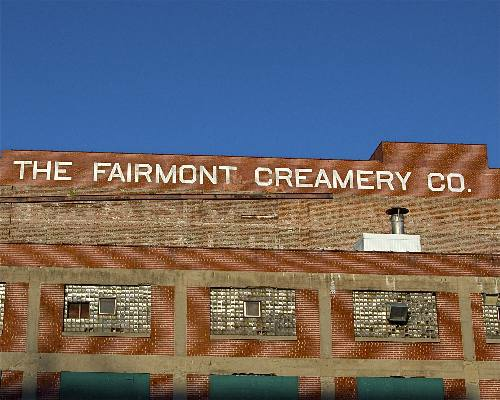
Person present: No